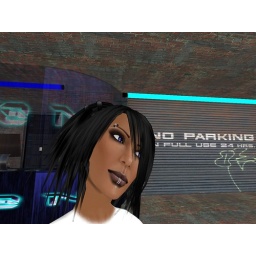
Owner of club, Meldina, standing near the NO PARKING sign on the roll up door.